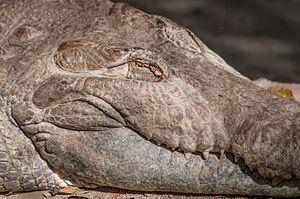
Le Crocodile de l'Orénoque est une espèce de crocodiliens de la famille des Crocodylidae. Il est considéré comme le plus grand prédateur de l'écosystème de l'Orénoque et de ses affluents, et plus généralement comme le plus grand prédateur d'Amérique latine, avec une taille pouvant aller jusqu'à 7 mètres. Il est endémique du bassin de l'Orénoque, situé en Colombie et au Venezuela, et ne fréquente que les eaux douces. Les populations les plus importantes de crocodiles de l'Orénoque se situent au niveau des ríos Cojedes et Capanaparo.
L'État d'Amazonas est un État du Venezuela, bordé au nord par les États de Bolívar et d'Apure, au sud et à l'est par le Brésil et à l'ouest par la Colombie. État situé au nord du bassin versant du fleuve Amazone dont il tire son nom, il possède un climat tropical. En 2011, il compte 146 480 habitants. Sa capitale et plus grande ville est Puerto Ayacucho.